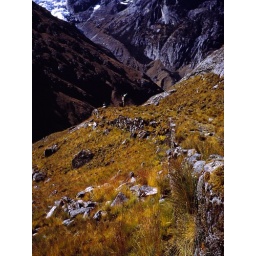
We walked up the Inca road to cross over into our base camp area